HM Prison Shepton Mallet

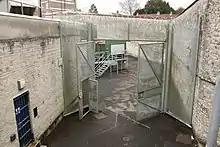
Secure entrance gates

After closure, the prison was put up for sale by the Ministry of Justice. The original deadline to declare a preferred bidder for the site was the end of March 2014 but this was put back until mid-August. Proposals for the site included converting it into prison heritage centre with hotel, bar and restaurants as well as housing, or converting the complex into a museum, gym, a hotel and ghost and horror tours. The proposals were rejected in October.